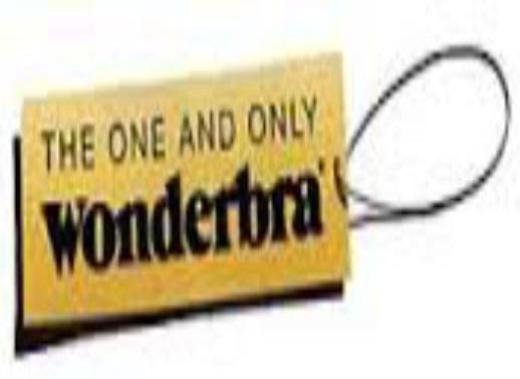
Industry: Clothes